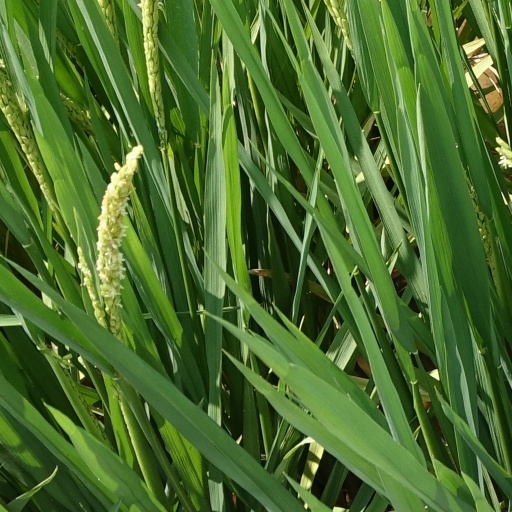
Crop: rice